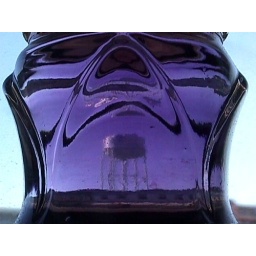
bottles in window 8